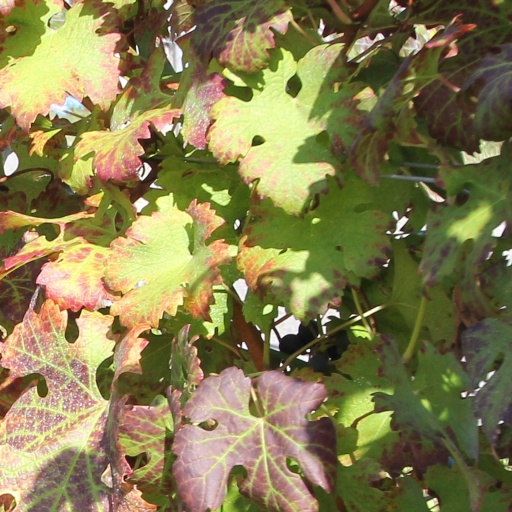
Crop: grape